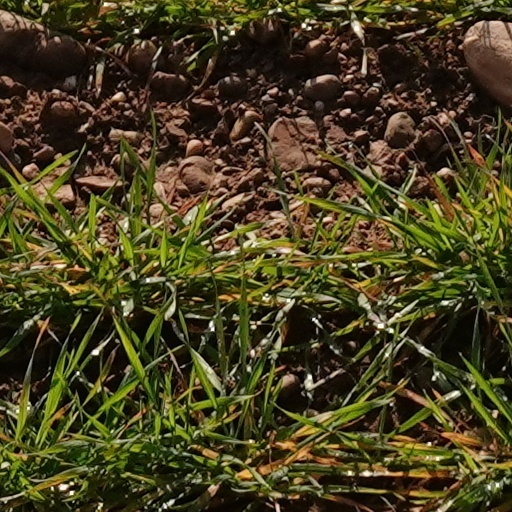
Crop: wheat